Dreaming of Words

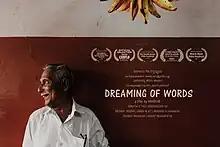
Movie poster for "Dreaming of Words"

Dreaming of Words is a 2021 Indian documentary film directed and produced by Nandan. The documentary traces the life and work of Njattyela Sreedharan, a fourth standard drop-out (roughly equivalent to fourth grade in American or Canadian schools), who compiles a dictionary connecting four major Dravidian languages.